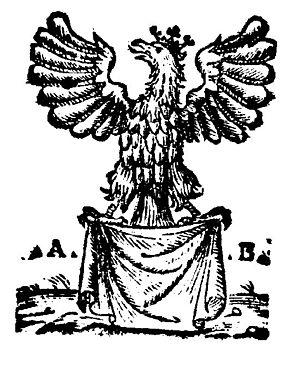
Antonio Blado est un imprimeur italien.